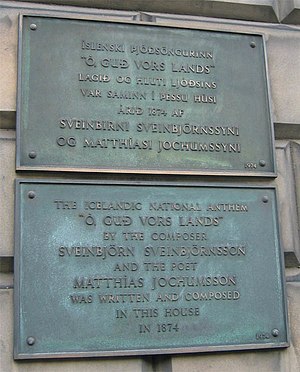
Lofsöngur
Mindeplade fra 1974 på huset i 15 London Street i Edinburgh, Skotland hvor nationalsangen blev skrevet.
"Lofsöngur er Islands nationalsang, også kendt som ""Ó, guð vors lands! Ó, lands vors guð""